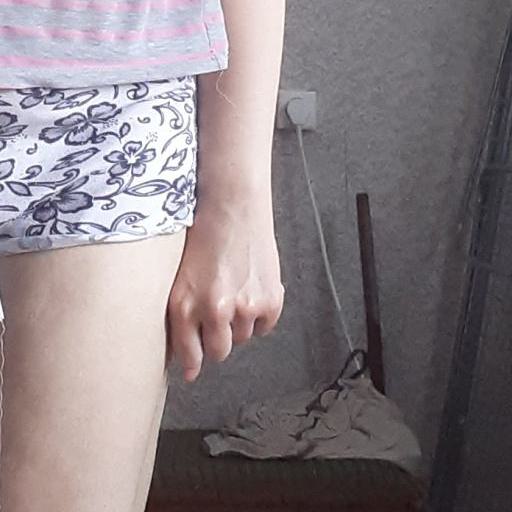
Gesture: no_gesture